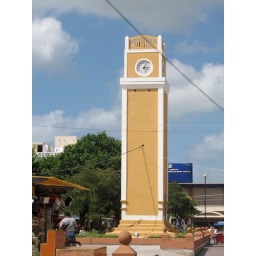
A clock tower in the middle of a flee market.